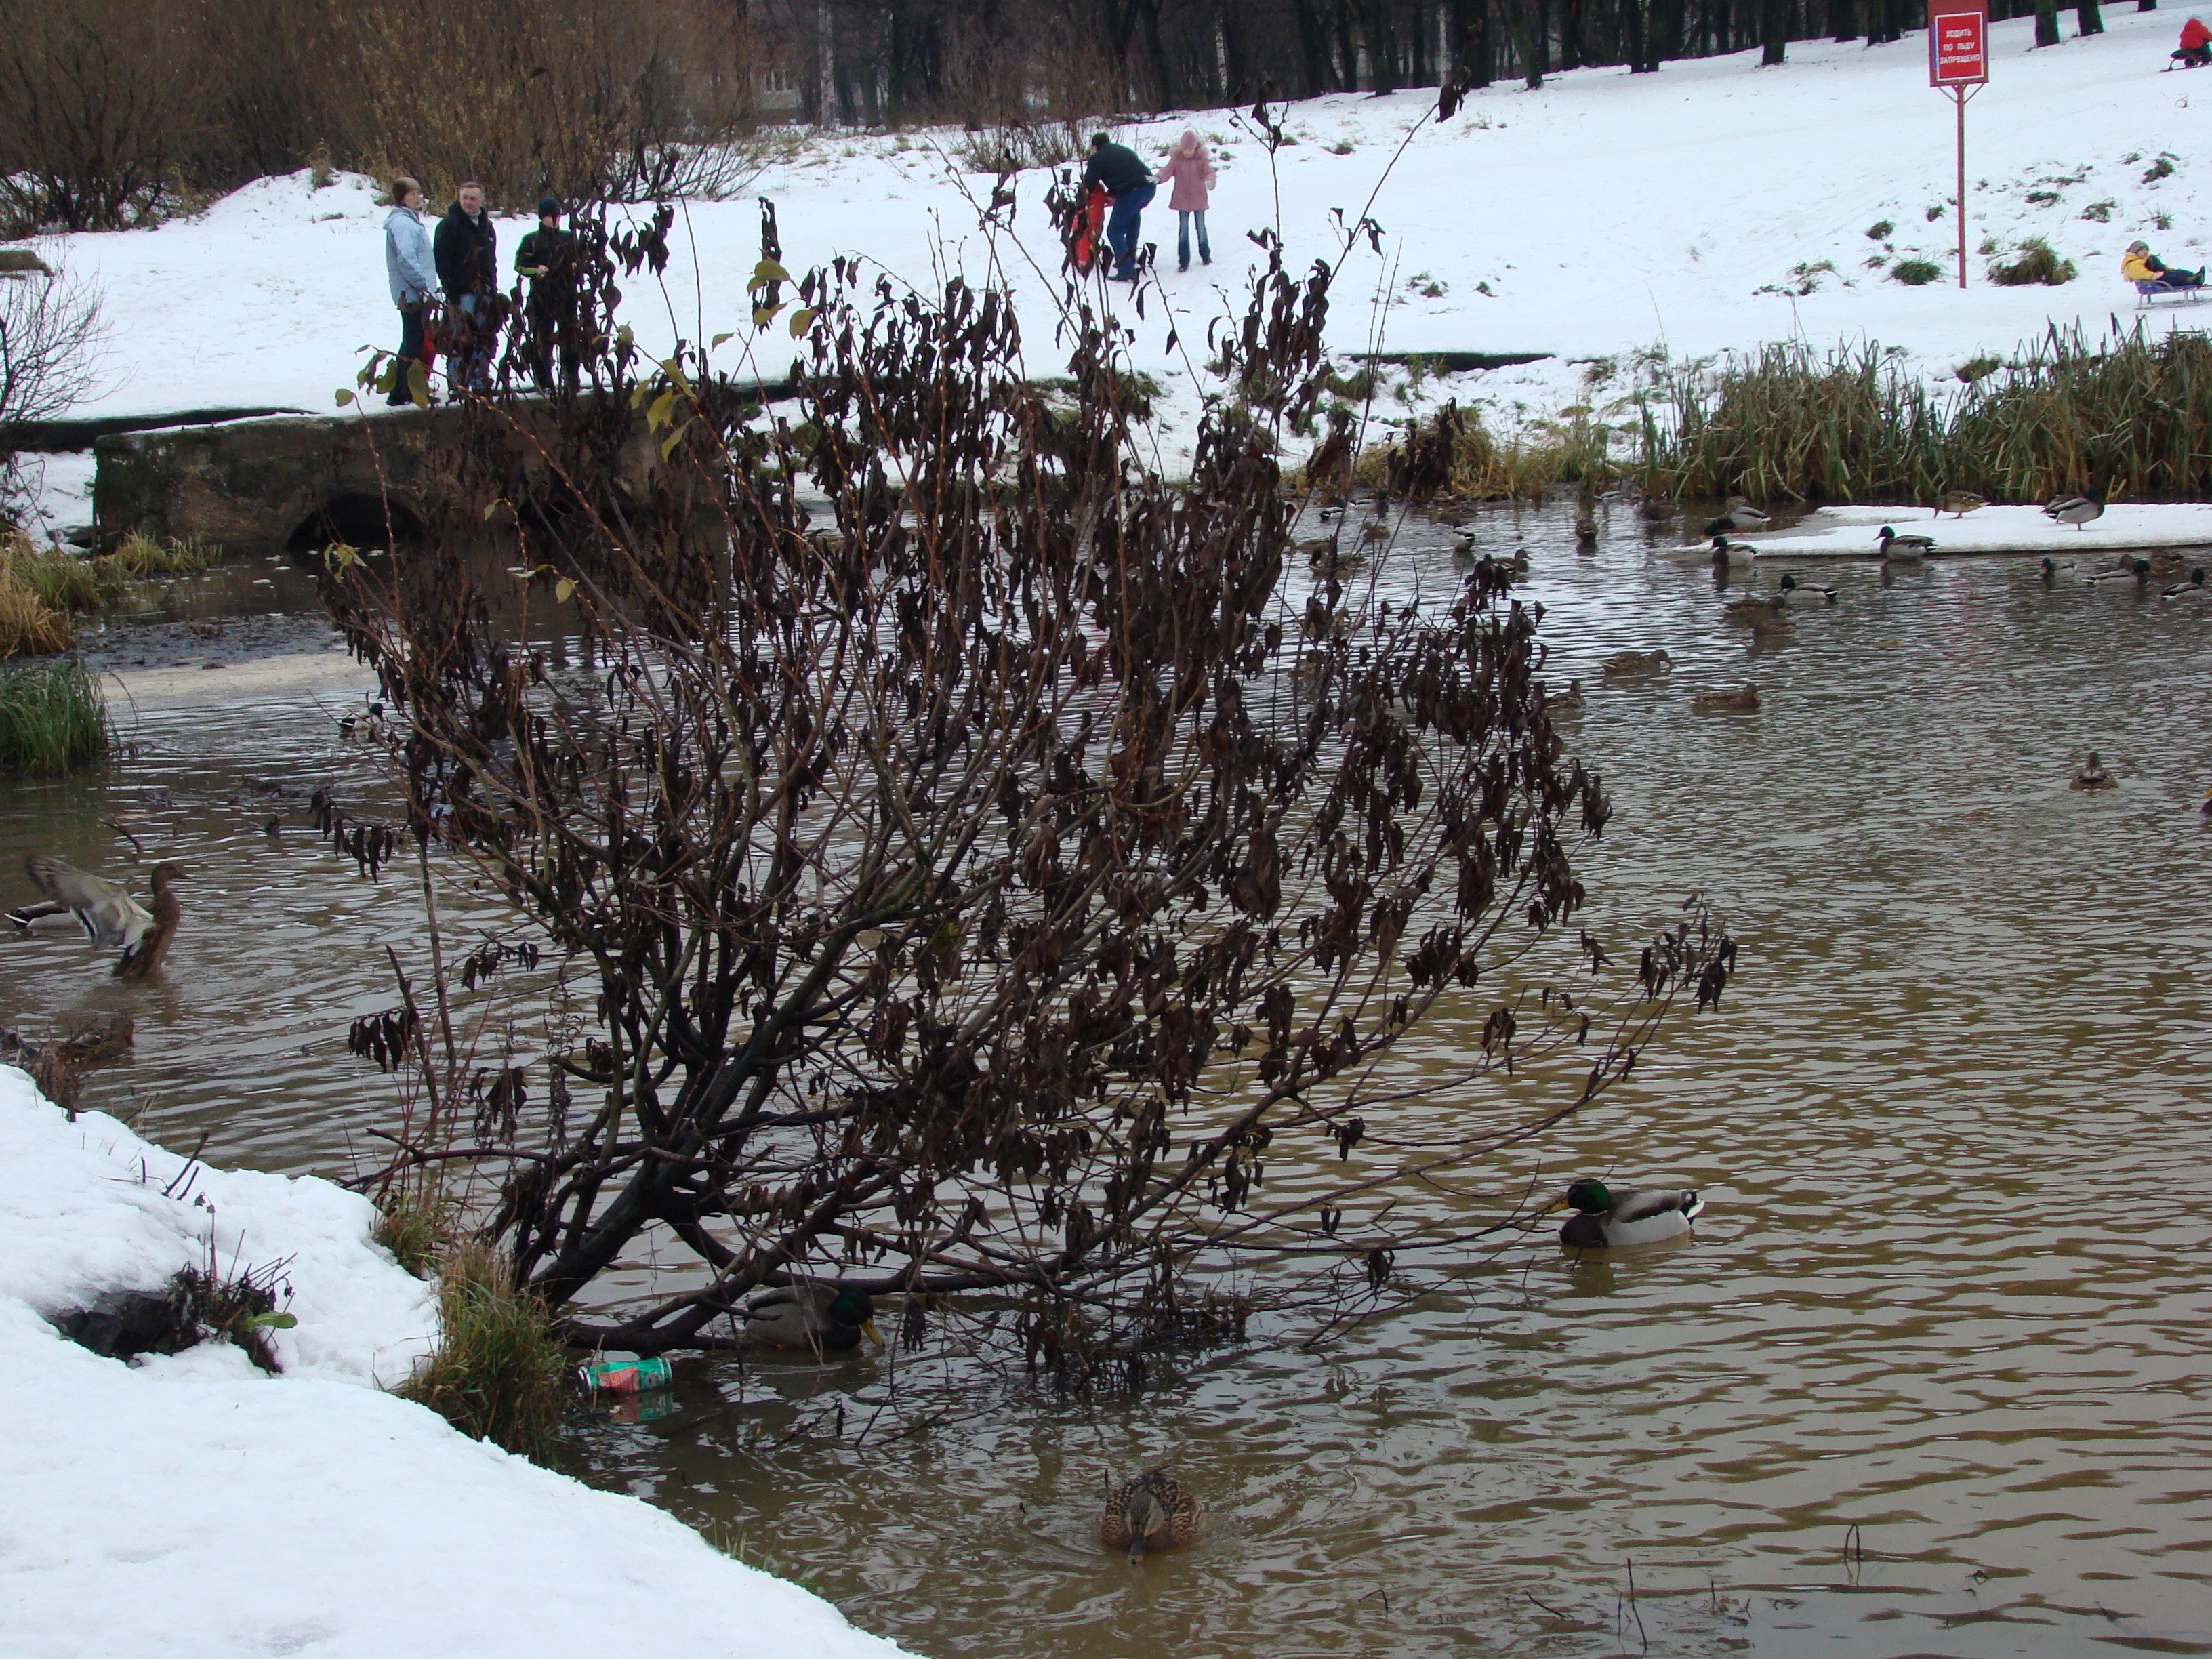
water, nature, snow, winter, bird, animal, weather, season, birds, duck, wetland, sony, ducks, moscow, dsch9, geological phenomenon